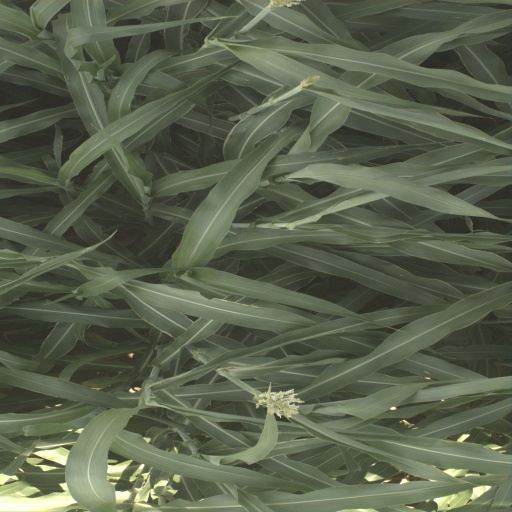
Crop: sorghum